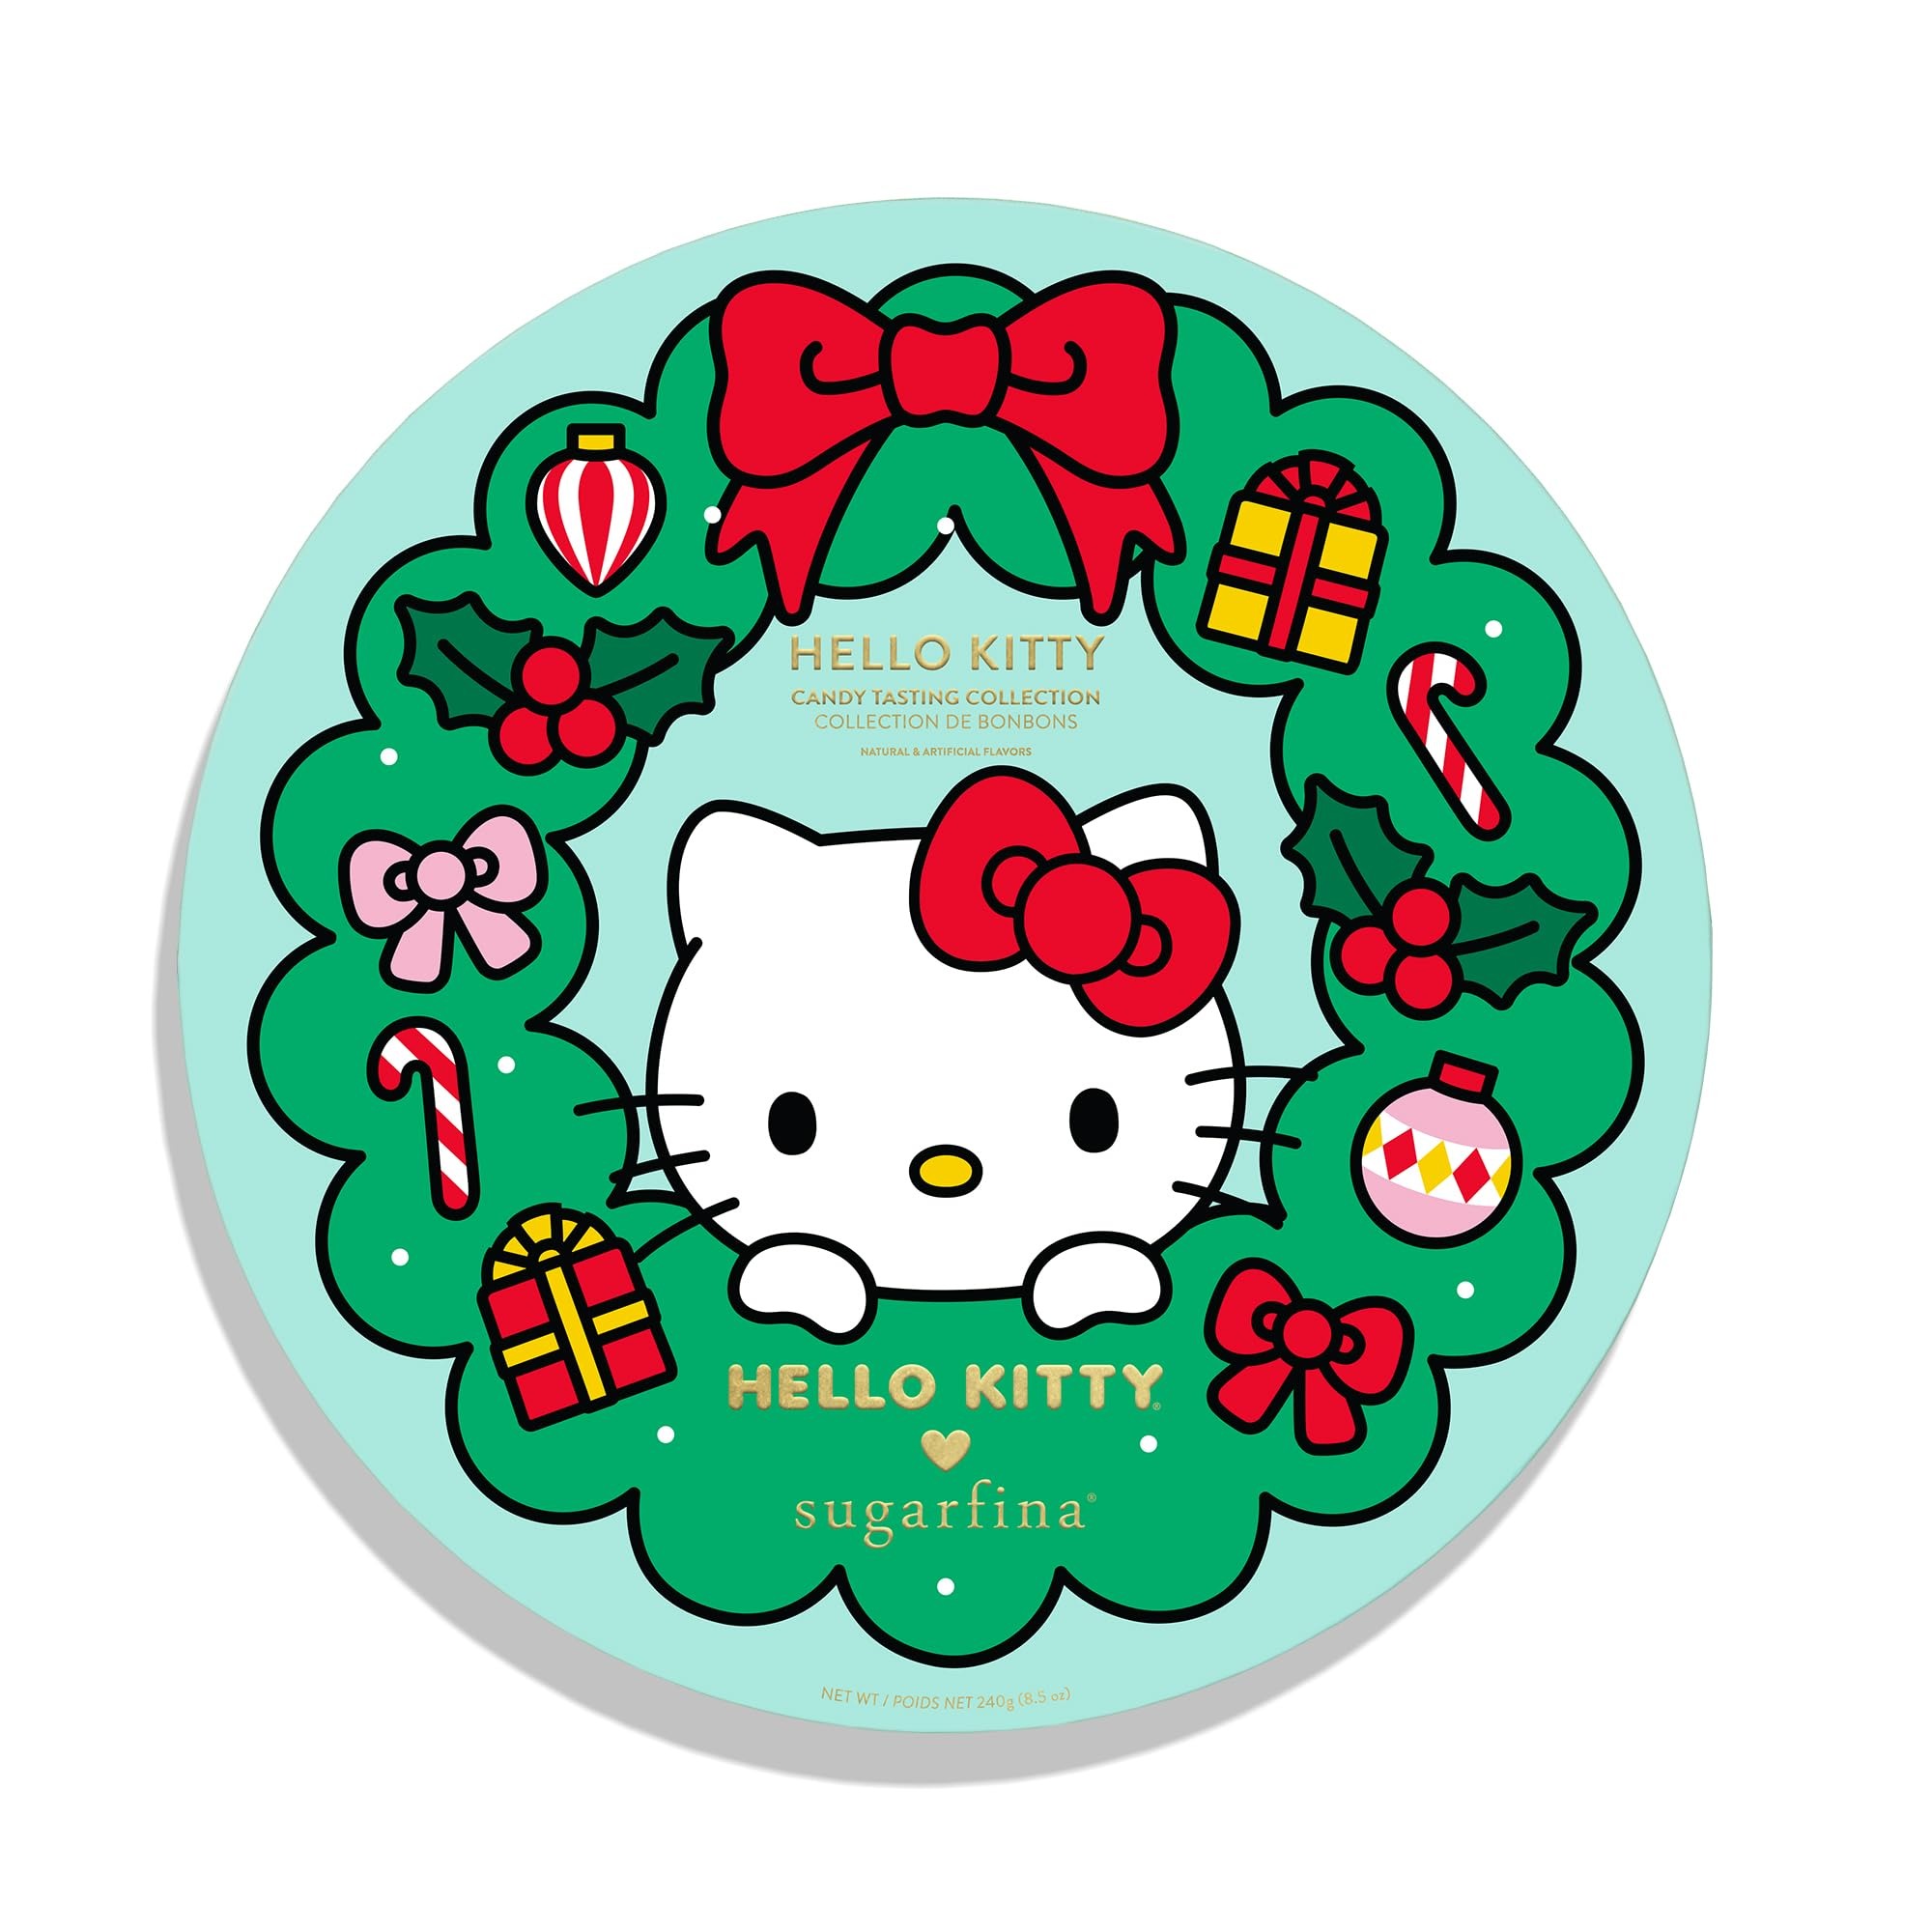
Item Name: Sugarfina 2024 Hello Kitty Candy Tasting Collection
Bullet Point 1: Sugarfina has created a new Advent Calendar, 2 Piece Candy Bento Box, and two Small Candy Cubes with Hello Kitty in a birthday hat on them to celebrate her 50th Anniversary. Each limited-edition treat is meant to be cherished long after the candy is gone.
Bullet Point 2: Let the celebration for the icon herself, Hello Kitty, begin! We’re celebrating Hello Kitty’s birthday with a collection of sweets. Five decades calls for a big party!
Bullet Point 3: Includes 24 drawers of candy. Each drawer contains 4 pieces of candy. Please see the back panel image for a full list of all featured candies.
Bullet Point 4: Sugarfina candies become attached to their owners. All sales are final. No returns or exchanges will be accepted please. By clicking 'Place Order', I confirm I have read and accept all Terms and Conditions of sale.
Product Description: Because candy and Hello Kitty make everything sweeter. This special-edition Advent Calendar was made exclusively by Sugarfina to celebrate Hello Kitty's 50th Anniversary. Inside, you'll find 24 signature gummies and chocolates made by artisanal candy makers from around the world. Behind each drawer, a new flavor awaits! Make each moment count, one candy and smile at a time.
Value: 1.0
Unit: Count

Price: 60